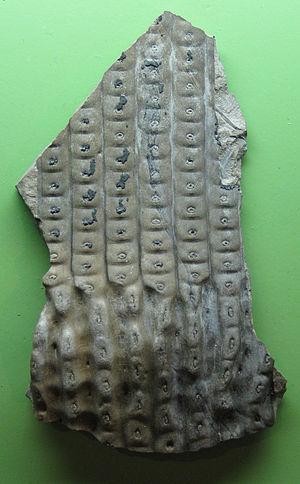
En botanique, une cicatrice foliaire est la zone mise à nu par la chute des feuilles sur les rameaux des plantes vivaces à feuilles caduques, puis protégée par une assise péridermique qui la lignifie et la subérise. Son contour est celui de la base du pétiole et son aspect peut mettre en évidence la structure des tissus différentiés par le processus de cicatrisation.